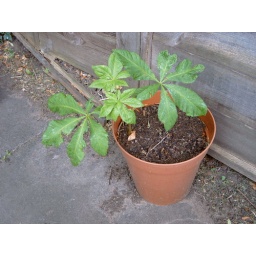
tree in a pot